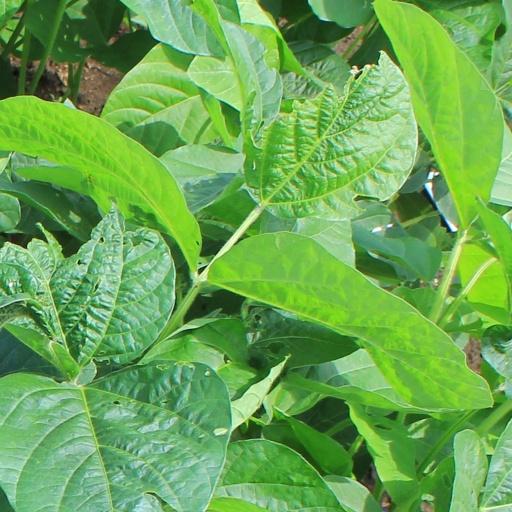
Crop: soybean